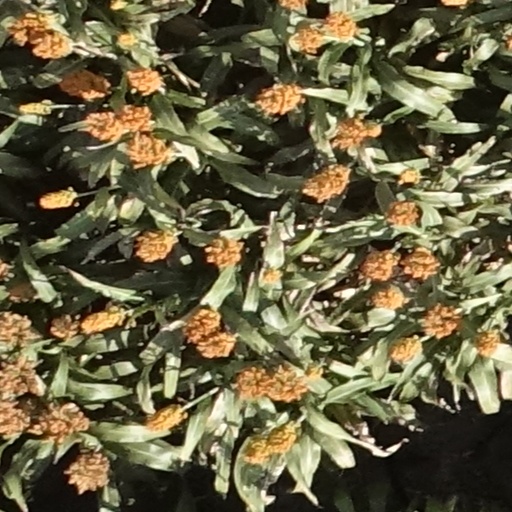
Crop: sorghum